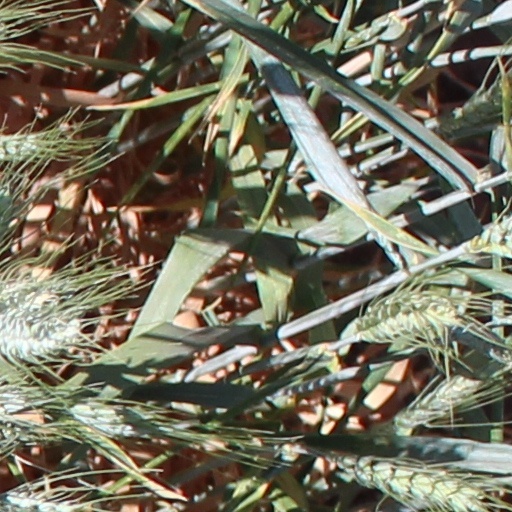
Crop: wheat